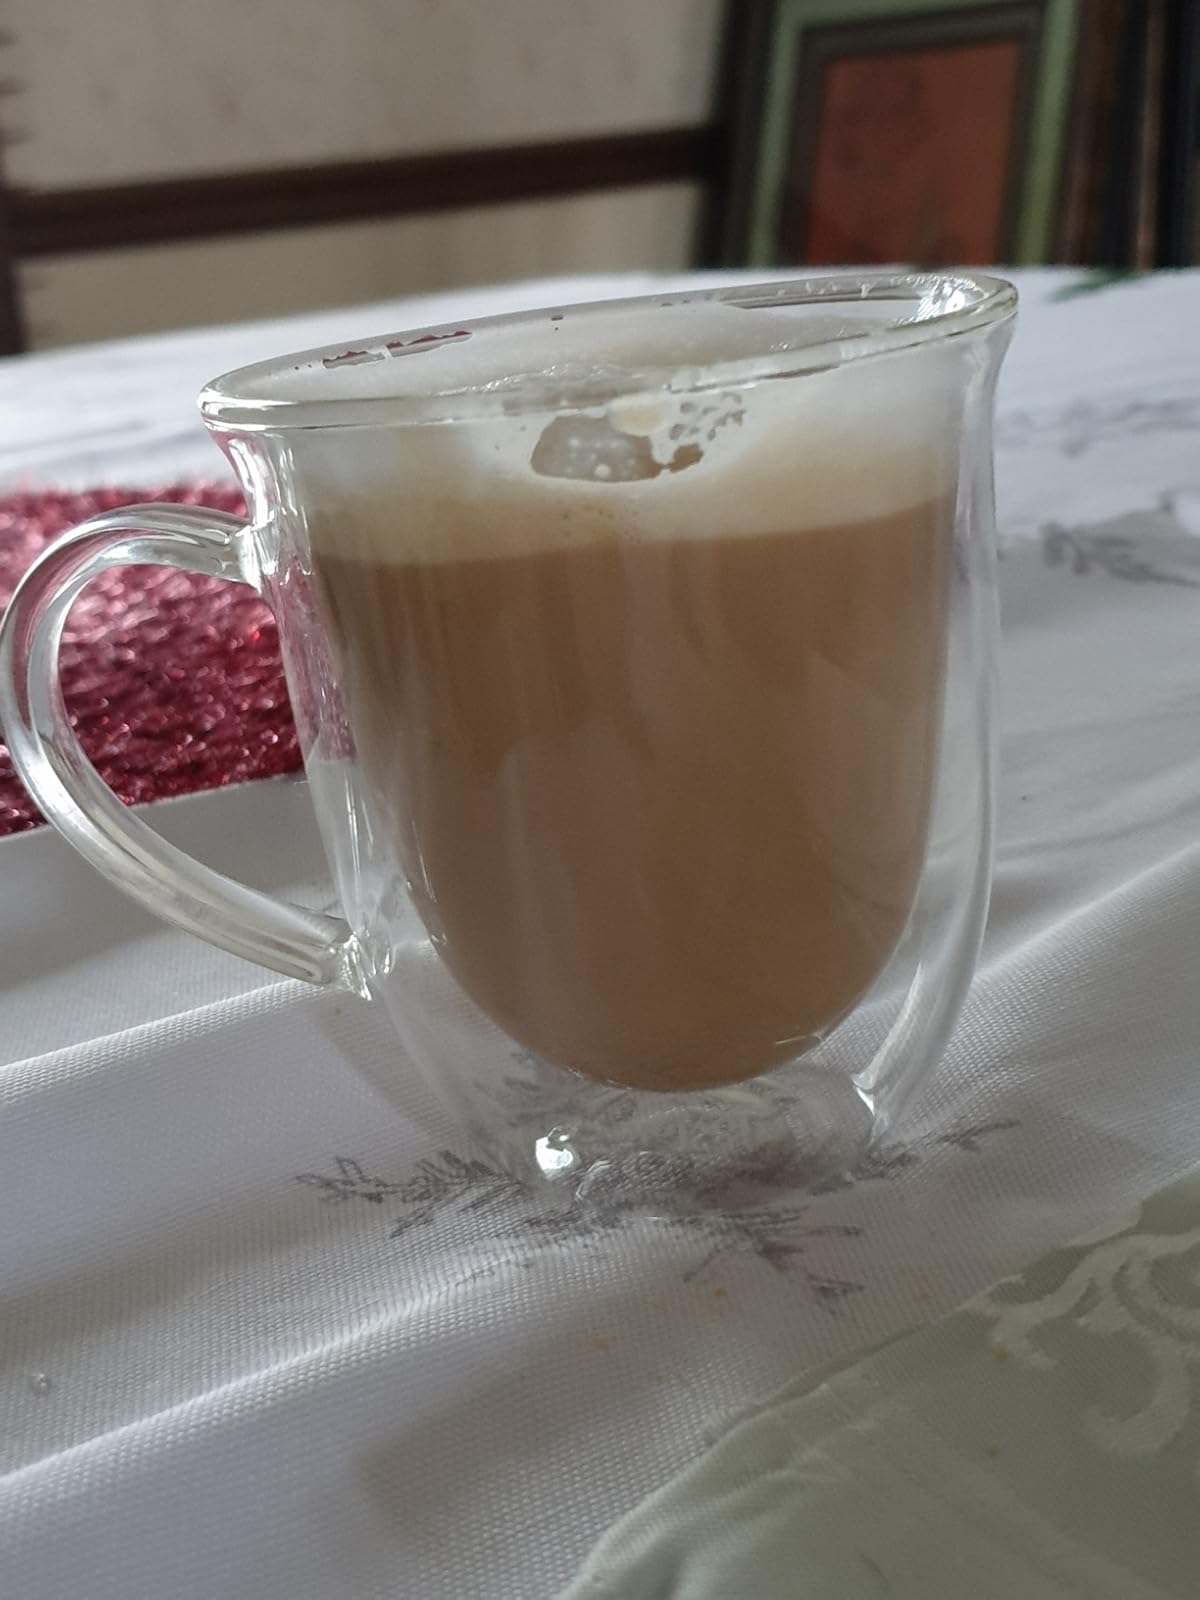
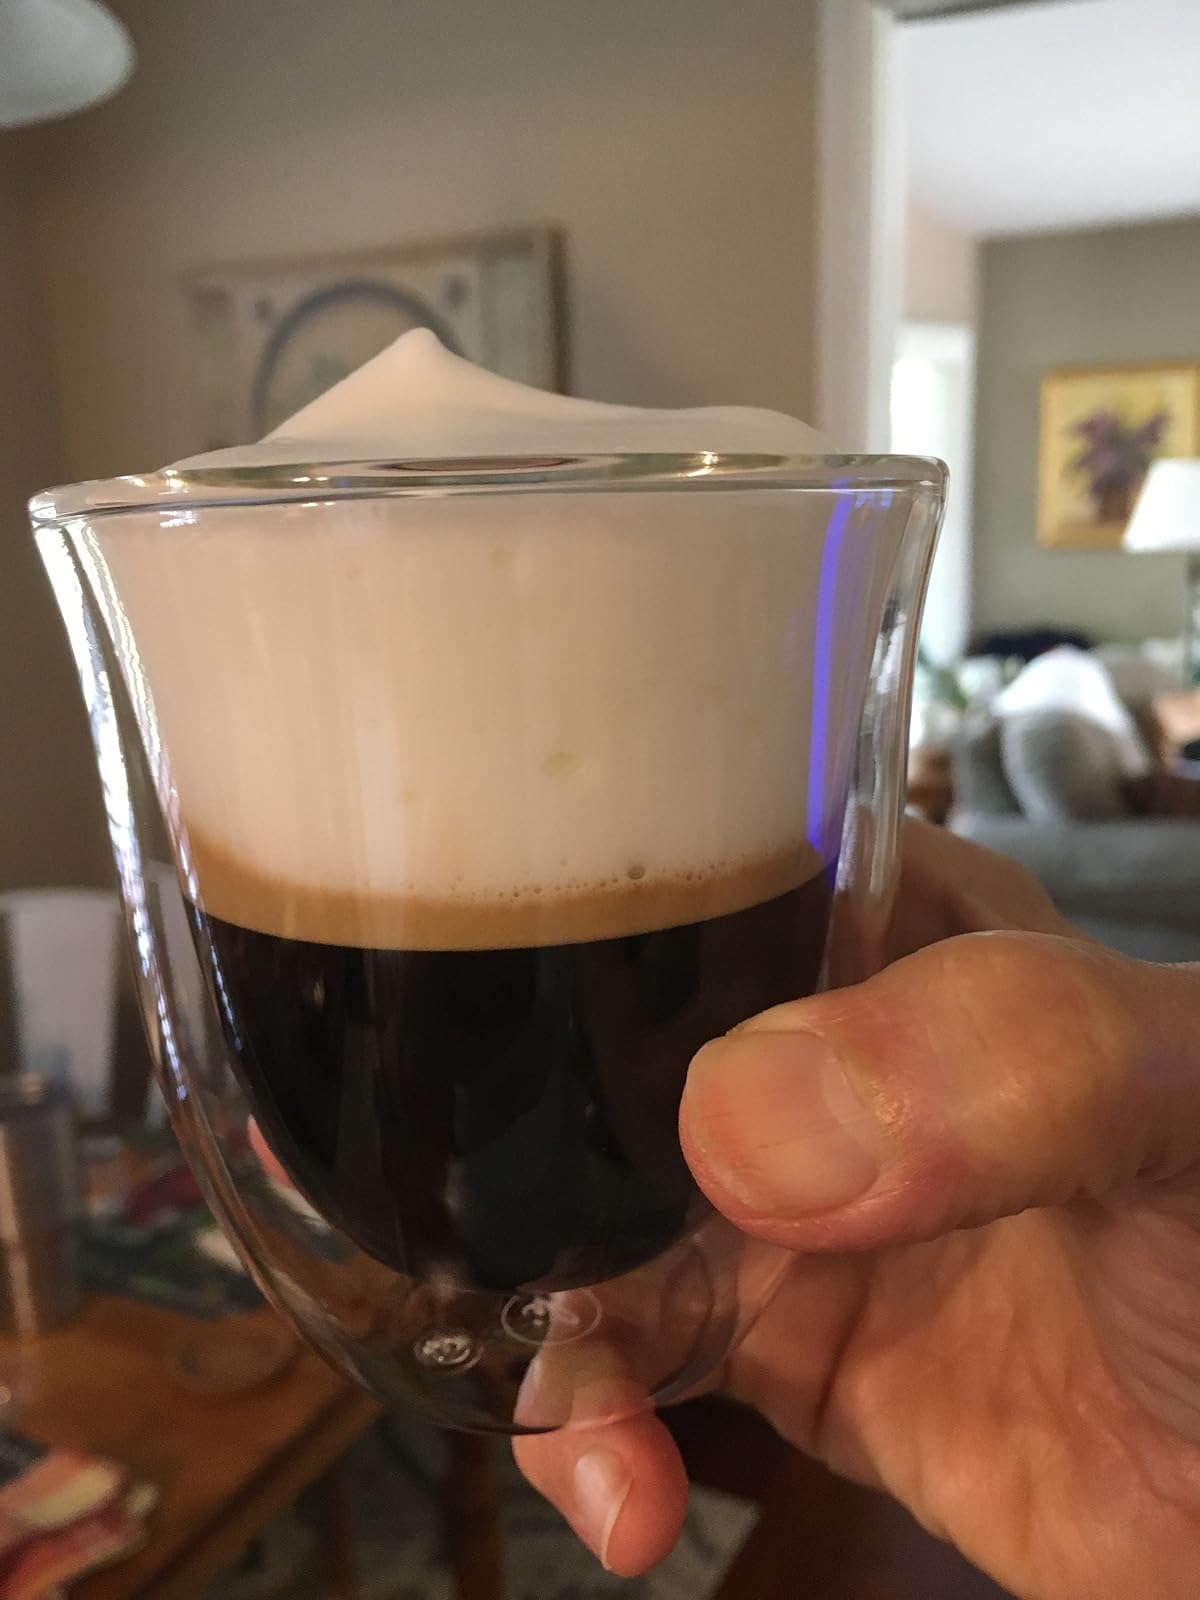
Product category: items_mug
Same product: no